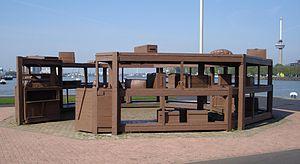
C'est une liste de la collection du musée d'images, qui font partie de la collection internationale de sculptures disposées dans l'espace public de Rotterdam. La collection a été formée entre 1945, au moment de la reconstruction de la cité, après la Seconde Guerre mondiale, et 2001, année durant laquelle Rotterdam a été capitale européenne de la culture. Elle est réalisée par la ville de Rotterdam en partenariat avec des initiatives privées.